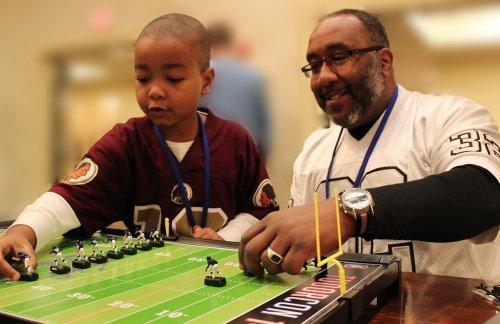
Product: Chicago Bears Away Jersey NFL Action Figure Set
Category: Sports & Outdoors | Fan Shop | Toys & Game Room | Action Figures & Toy Figurines
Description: WHAT IS IT This is a set of eleven officially licensed Chicago Bears NFL miniature action figures in their away white uniforms.
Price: $40.99
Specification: ProductDimensions:8.6x5.7x1.6inches|ItemWeight:1.6ounces|ShippingWeight:1.6ounces(Viewshippingratesandpolicies)|DomesticShipping:ItemcanbeshippedwithinU.S.|InternationalShipping:ThisitemcanbeshippedtoselectcountriesoutsideoftheU.S.LearnMore|ASIN:B0103KOKXO|Itemmodelnumber:9-01-W|Manufacturerrecommendedage:6yearsandup